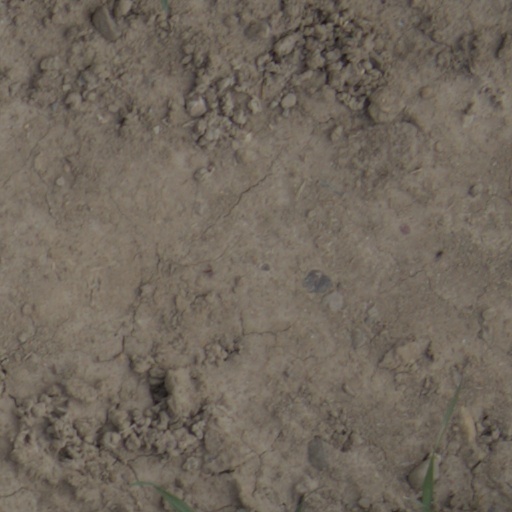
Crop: wheat